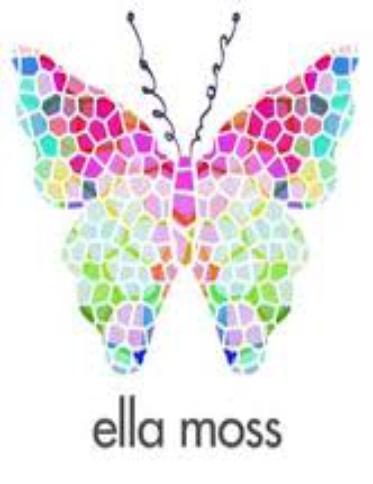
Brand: Ella Moss
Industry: Clothes